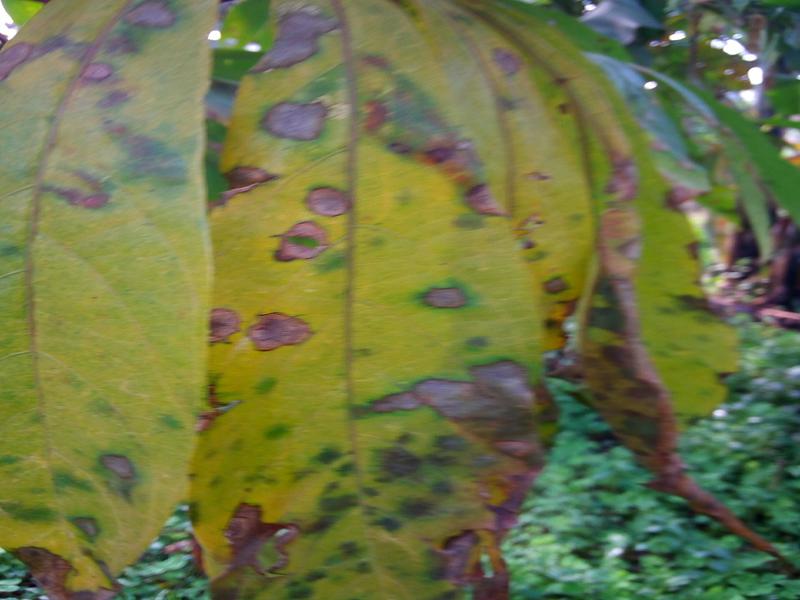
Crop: cassava
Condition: bacterial_blight